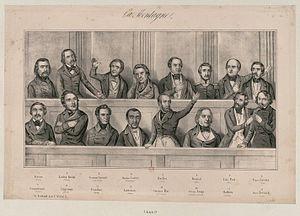
Buffet. Lithographe.- Portrait collectif de 16 Représentants à leurs bancs de l'Assemblée sur 2 rangs. Estampe in revue ""La Montagne"", Léotaud, Éditeur, quai Saint-Michel, 11,"
Jean Marie Noël Godefroy Calès, né le 21 mars 1799 à Saint-Denis et mort le 25 juillet 1868 à Villefranche-de-Lauragais, est un médecin et homme politique français.
Louisy Mathieu, né le 2 février 1817 dans la ville de Basse-Terre en Guadeloupe, mort le 4 novembre 1874, esclave dans la colonie française de la Guadeloupe avant le décret d'abolition de l'esclavage du 27 avril 1848, tonnelier puis ouvrier typographe, accède à la députation et siège à l'Assemblée nationale constituante du 22 août 1848 au 26 mai 1849.